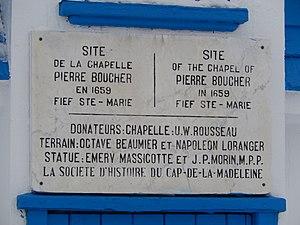
Chapelle commémorant la première chapelle construite par Pierre Boucher au fief Sainte-Marie en 1659. La chapelle a été construite en 1940.
Sainte-Marthe-du-Cap est un des six secteurs de la Ville de Trois-Rivières. Avant le 1ᵉʳ janvier 2002, elle était une ville québécoise de 6 192 habitants. Lors des réorganisations municipales québécoises de 2002, elle a été fusionnée avec les municipalités de Cap-de-la-Madeleine, Saint-Louis-de-France, Trois-Rivières, Trois-Rivières-Ouest et Pointe-du-Lac, pour former l'actuelle ville de Trois-Rivières.
Le Fort Sainte-Marie était l’un des trois réduits approuvés ou villages fermés pour les censitaires de la seigneurie de Cap-de-la-Madeleine. Il était situé dans le secteur Cap-de-la-Madeleine de la ville de Trois-Rivières, en Mauricie. Il était l'un des divers ouvrages défensifs érigés au XVIIe siècle le long du fleuve Saint-Laurent, au Québec.